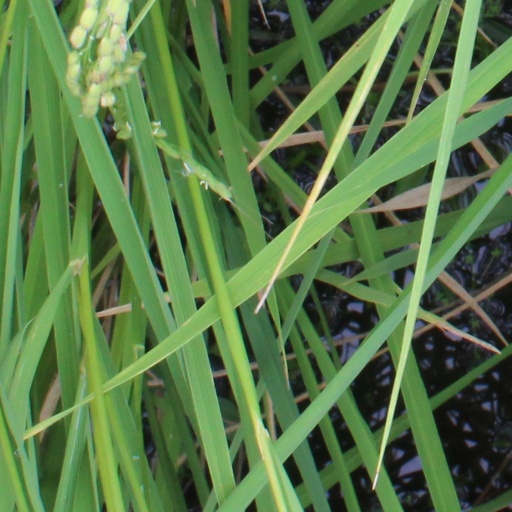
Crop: rice